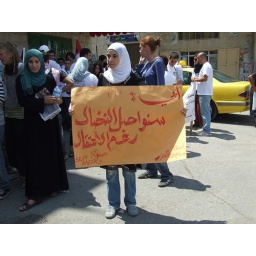
A girl from Ni'lin village holds a sign against Israel's annexation barrier in the summer of 2008.